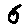
Label: 6